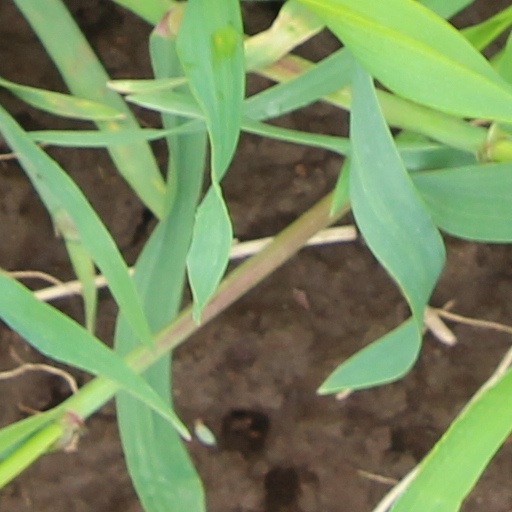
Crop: wheat